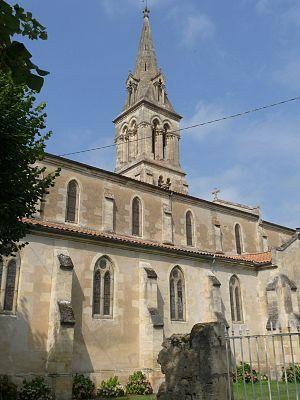
Eglise d'Étauliers,Gironde, France
Étauliers est une commune du Sud-Ouest de la France, dans le département de la Gironde en région Nouvelle-Aquitaine.